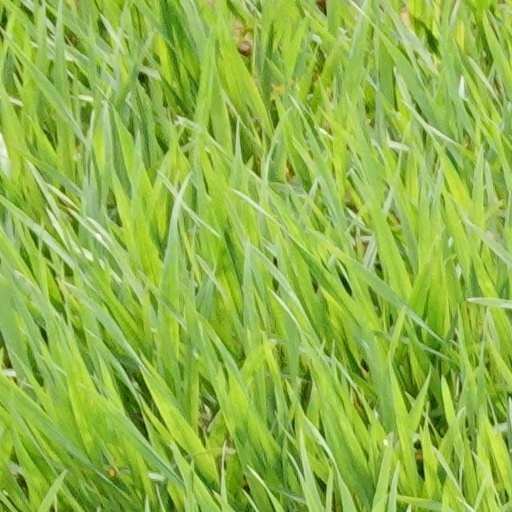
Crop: wheat